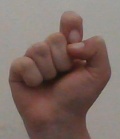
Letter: fa